Luna Park, Seattle

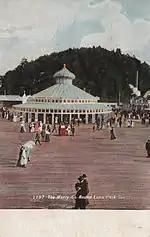
Charles I. D. Looff's hand-carved carousel

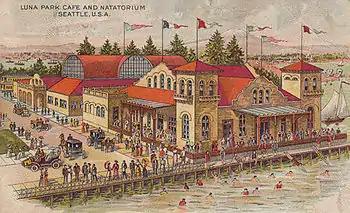
Luna Park, showing visitors swimming off the pier

Luna Park's main attractions were Charles I. D. Looff's hand-carved carousel, the Great Figure Eight Roller Coaster, the Giant Whirl, Shoot the Chutes, the Canals of Venice, and the Cave of Mystery. The carousel was originally intended for an amusement park in San Francisco, but the earthquake of 1906 disrupted the city's plans and the carousel was installed in Seattle instead. The carousel is currently located at Yerba Buena Gardens in San Francisco. With vaudeville enjoying immense popularity at the time, Luna Park also housed two theaters, the Dreamland Theater and the Trocadero, with the latter performing a new play each week.